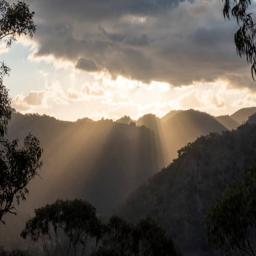
rays peaking over mountain range at sunset